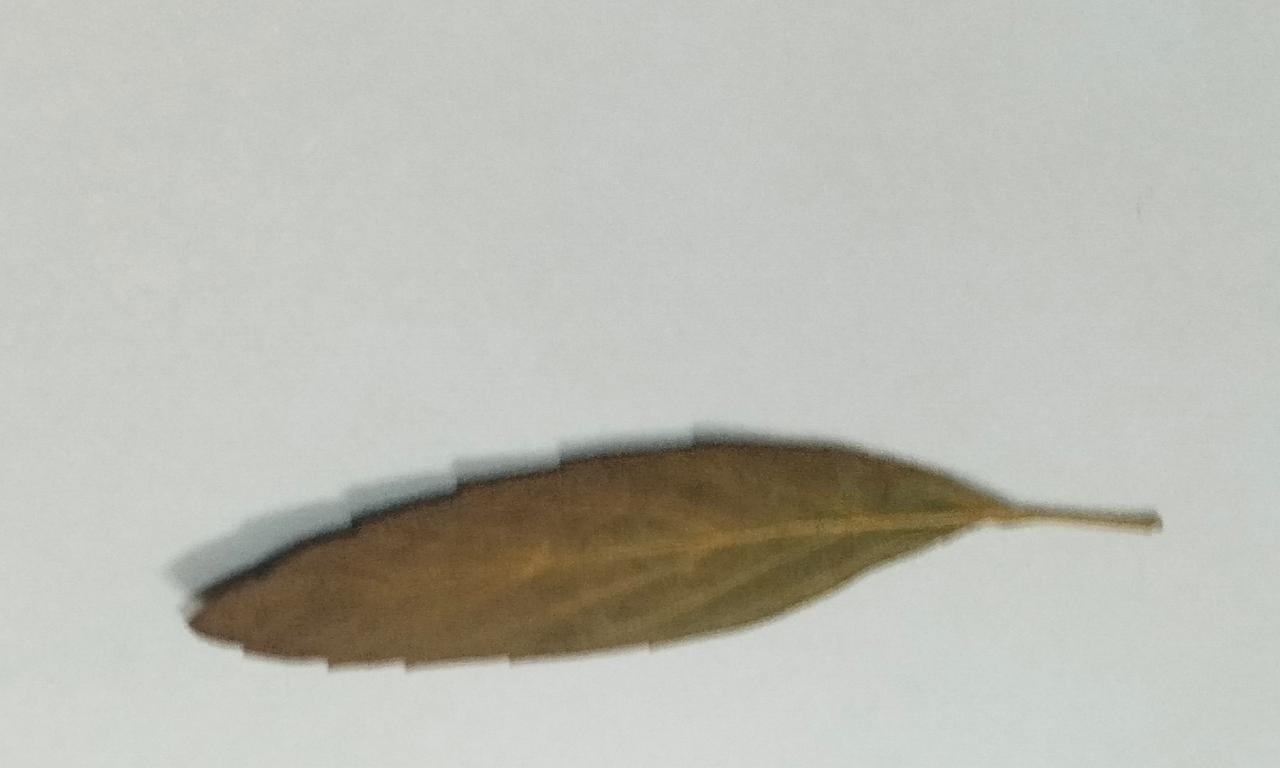
Label: Dried